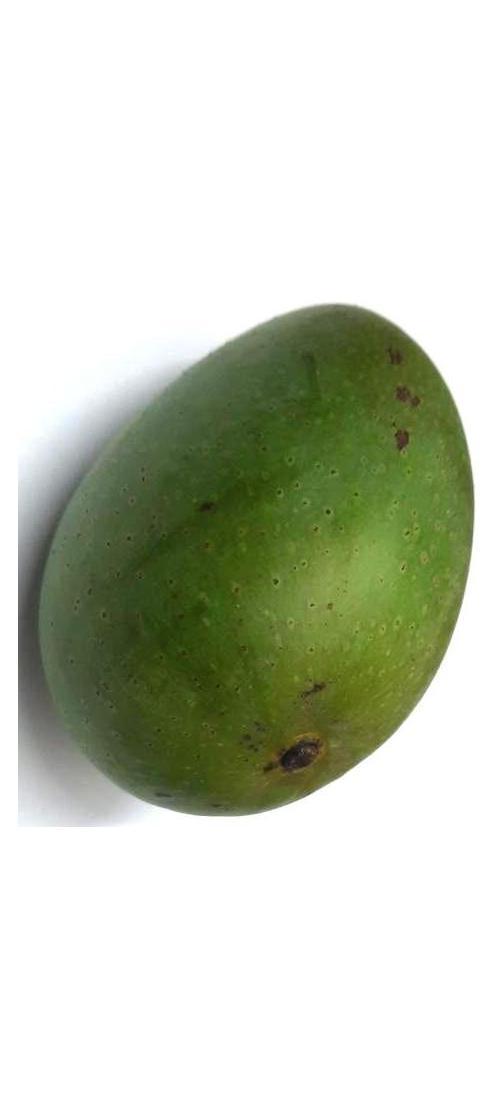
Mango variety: Ashshina Zhinuk